Sikh diaspora

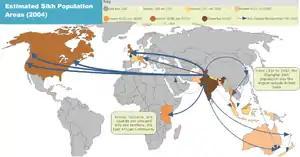
Map showing world Sikh population areas and historical migration patterns (est. 2004).

The Sikh diaspora is the modern Sikh migration from the traditional area of the Punjab region of South Asia. Sikhism is a religion native to this region. The Sikh diaspora is largely a subset of the Punjabi diaspora.